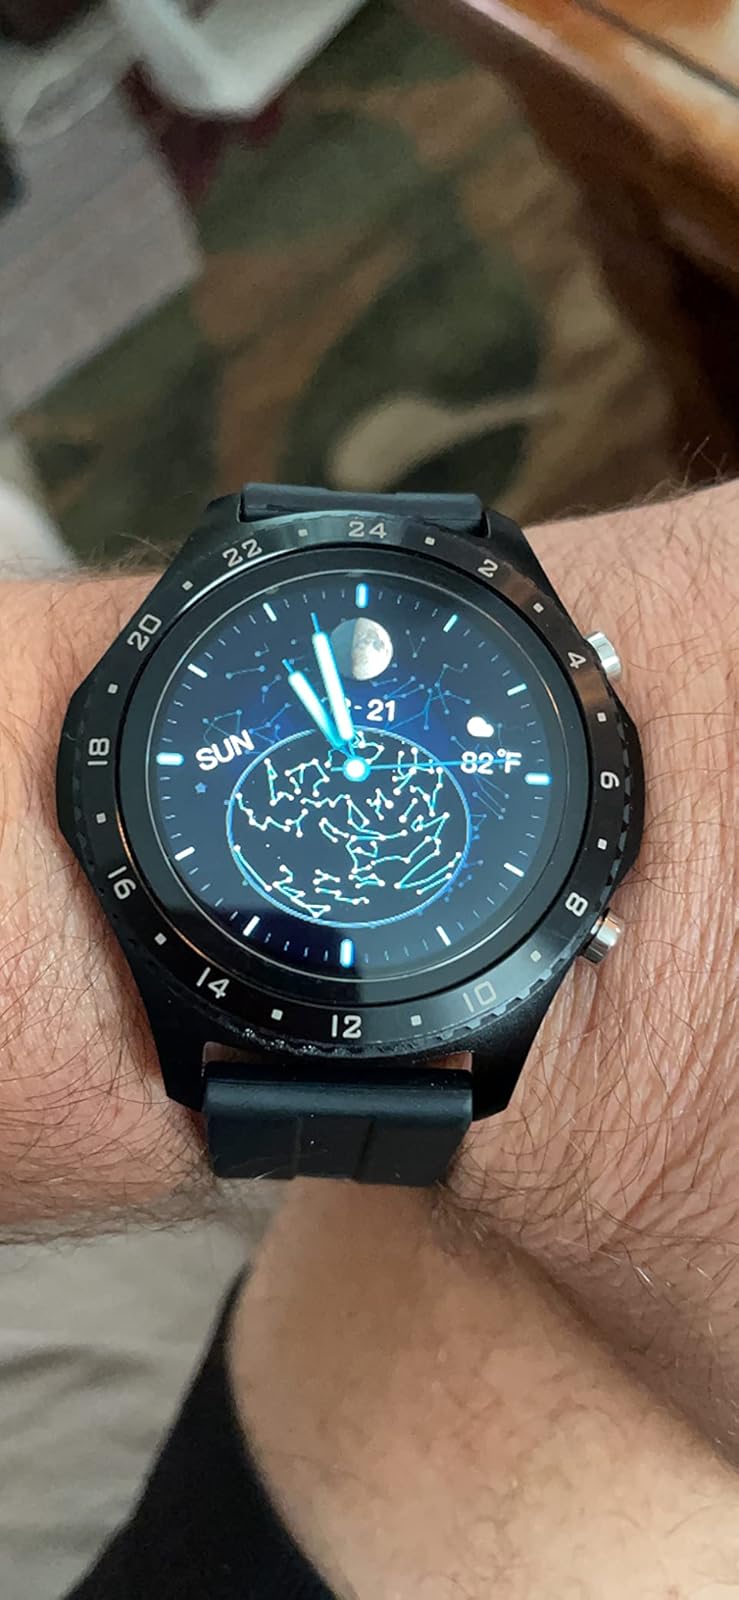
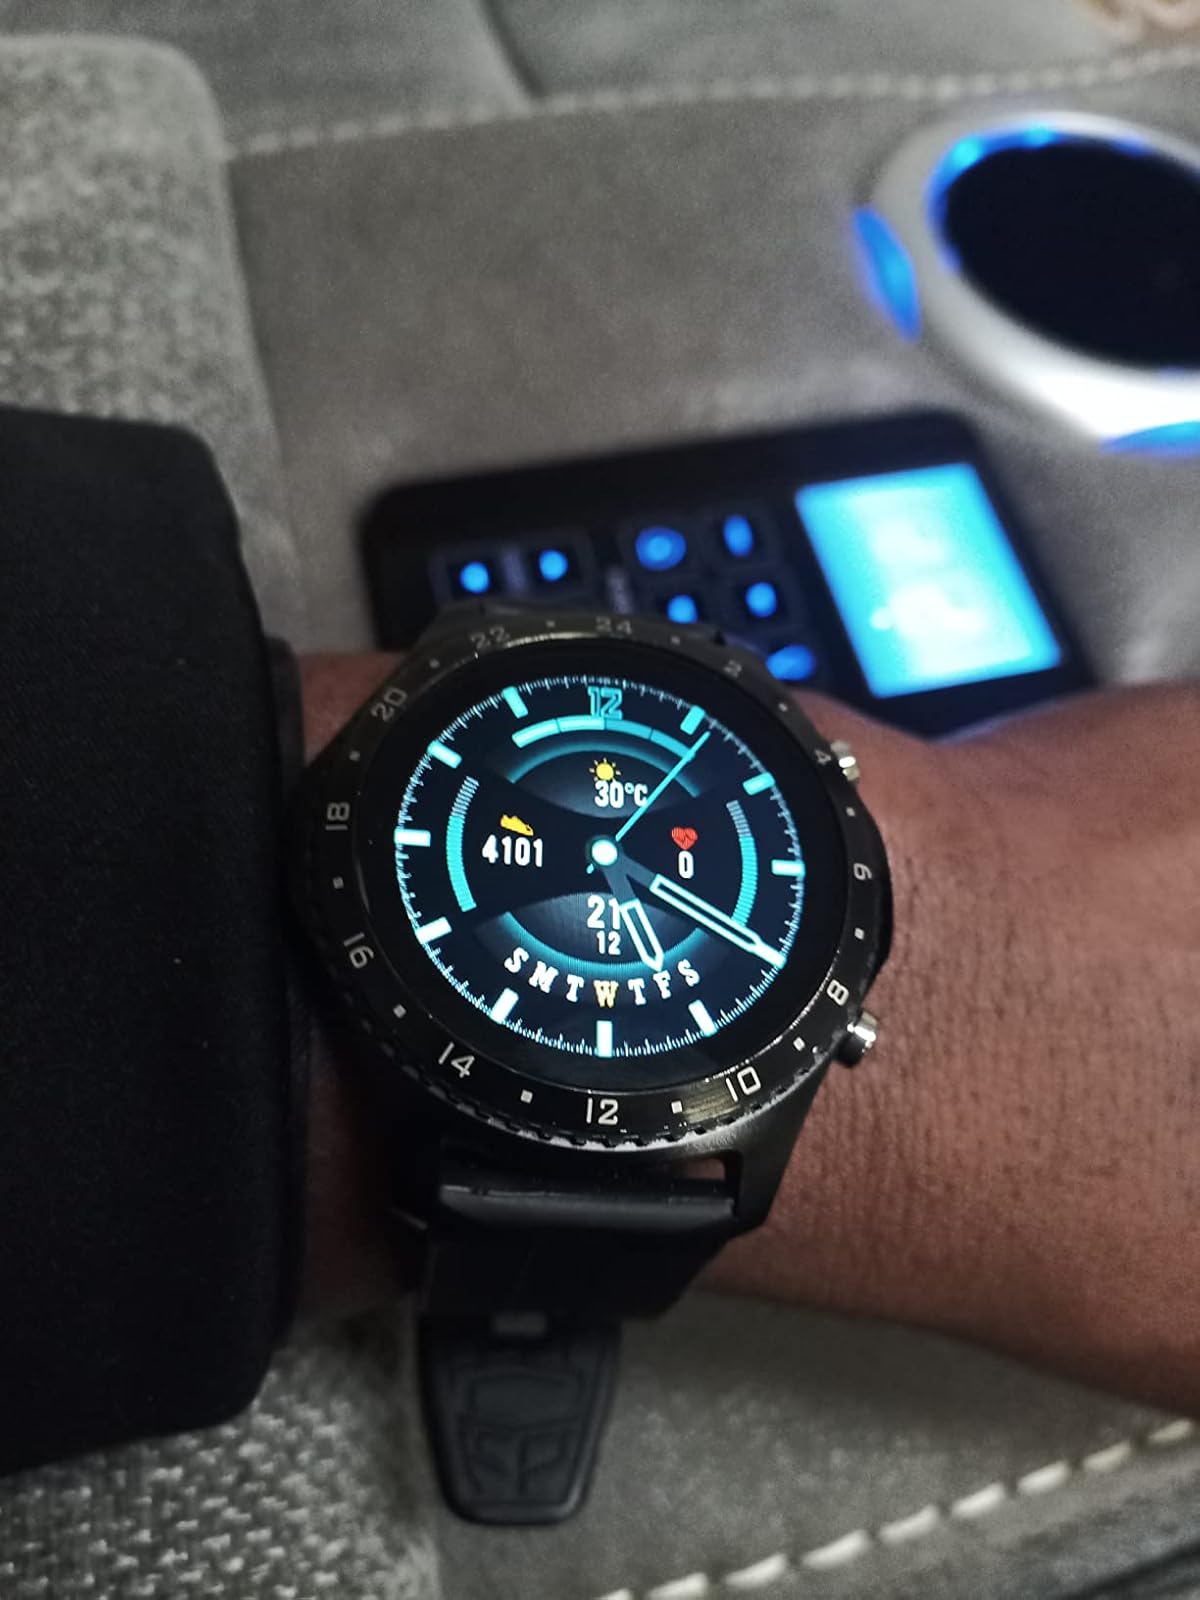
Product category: smartwatch
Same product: yes